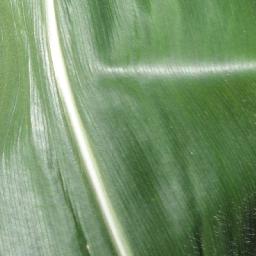
Label: Corn_(Maize)___Healthy